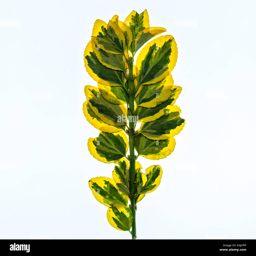
a pressed branch of biological species , an evergreen shrub , against a white background .